Tentamus Group

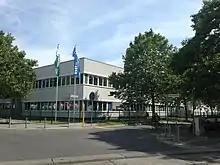
Headquarters of the Tentamus Group, in Berlin, Germany.

The acting CEOs of the Tentamus Group are Dr. Jochen Zoller and Abgar Barseyten. In 2017, Forbes mentioned Abgar Barseyten as an innovative founder to watch and learn from.